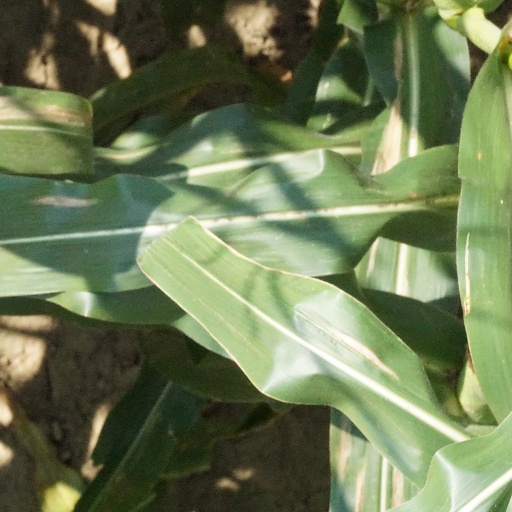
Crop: maize; corn